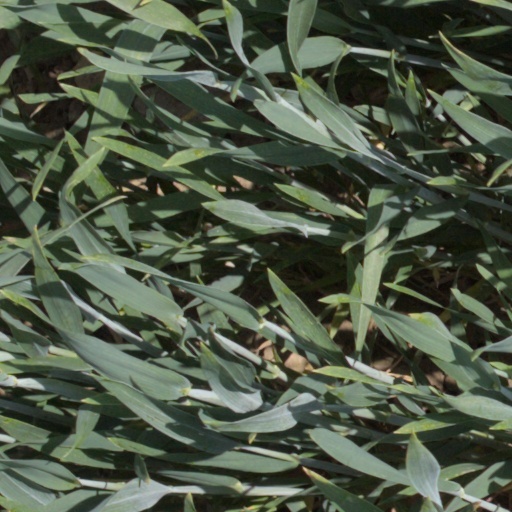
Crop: wheat